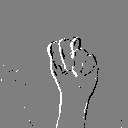
ASL letter: n